Preference test

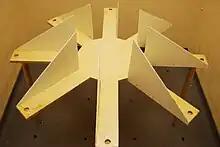
A radial arm maze allowing animals to choose between 8 variants (e.g. food) that would be placed at the end of each arm

A preference test is an experiment in which animals are allowed free access to multiple environments which differ in one or more ways. Various aspects of the animal's behaviour can be measured with respect to the alternative environments, such as latency and frequency of entry, duration of time spent, range of activities observed, or relative consumption of a goal object in the environment. These measures can be recorded either by the experimenter or by motion detecting software. Strength of preference can be inferred by the magnitude of the difference in the response, but see "Advantages and disadvantages" below. Statistical testing is used to determine whether observed differences in such measures support the conclusion that preference or aversion has occurred. Prior to testing, the animals are usually given the opportunity to explore the environments to habituate and reduce the effects of novelty.